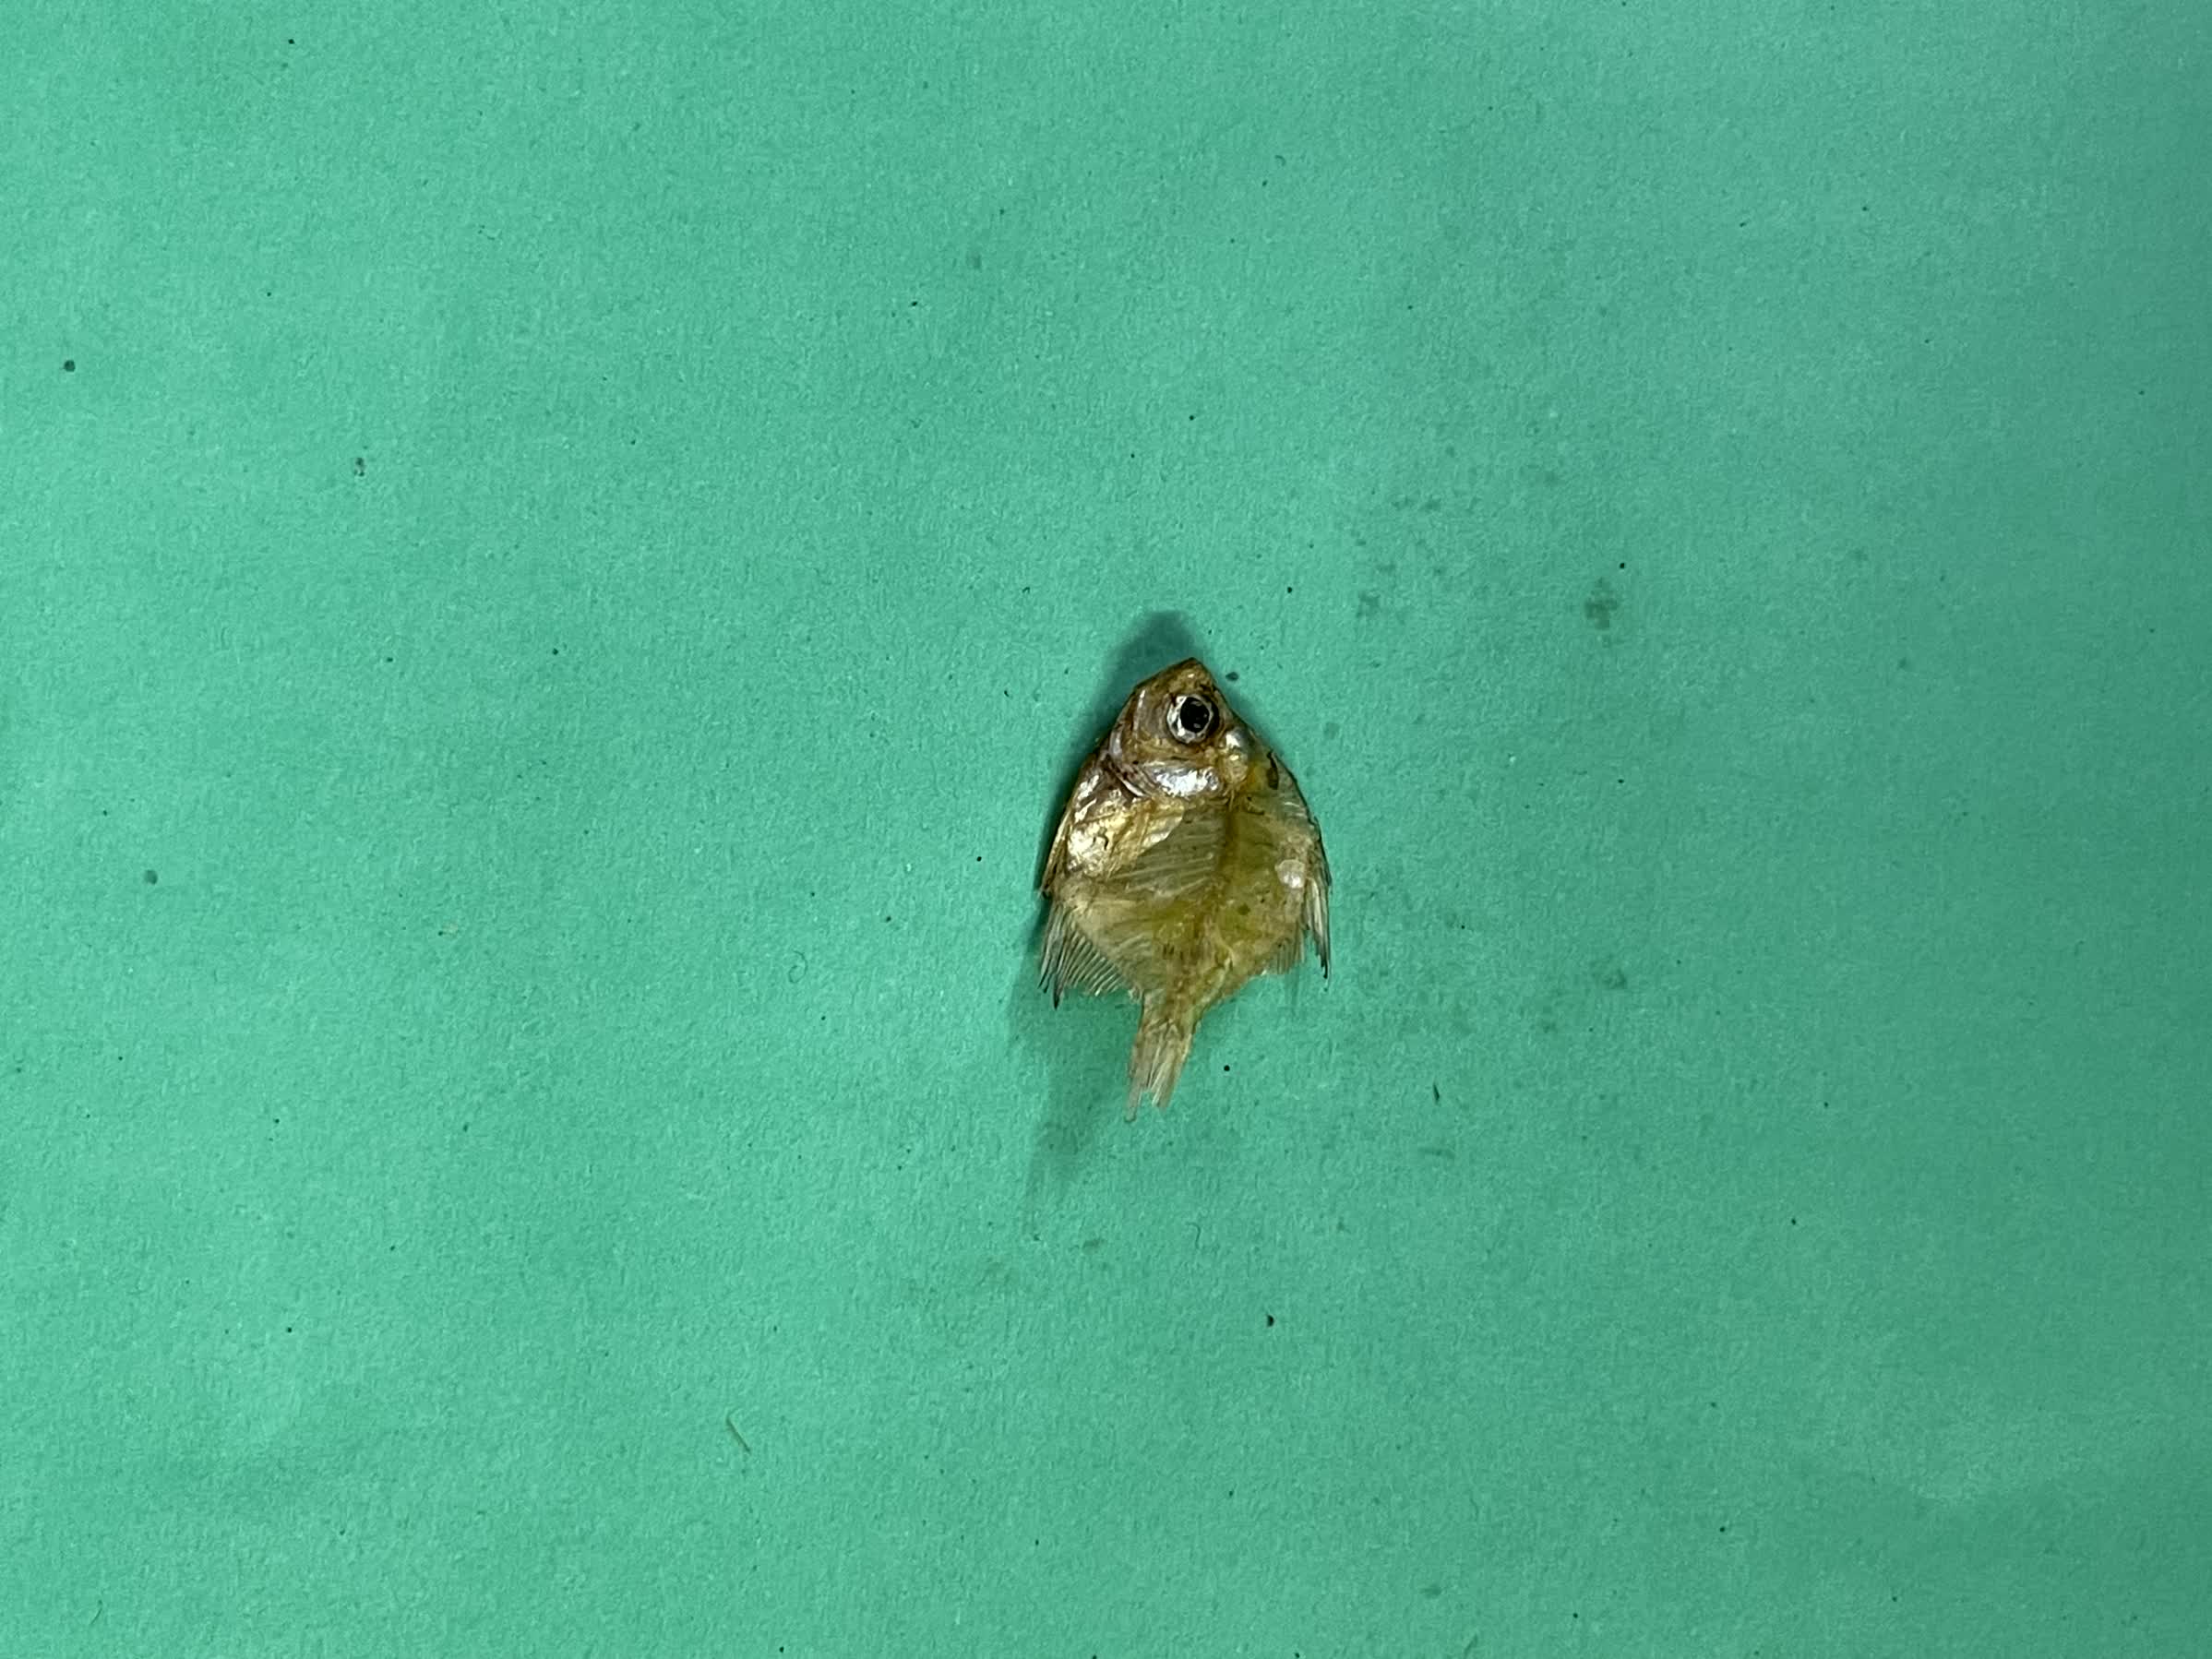
Species: Chanda